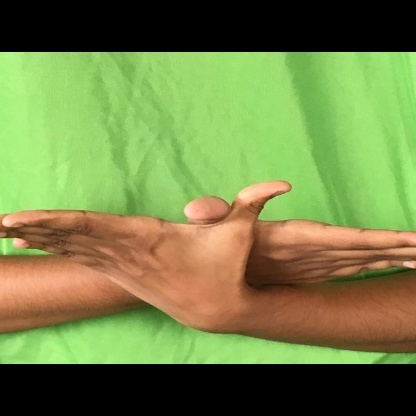
Mudra: Garuda